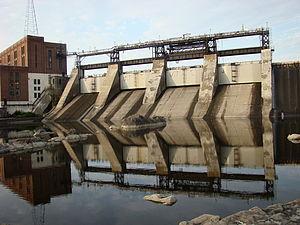
Barrage de la chute Hemming Au Centre du Québec a Drummondville Centrale hydroélectrique Hemming 1235, Chemin Hemming, Drummondville, Quebec, J2B, Canada photographié par: Clément Lambert . Centrale hydroélectrique de Drummondville Situé au centre du Québec au Québec Canada
Cet article recense les lieux patrimoniaux du Centre-du-Québec inscrit au répertoire des lieux patrimoniaux du Canada, qu'ils soient de niveau provincial, fédéral ou municipal.